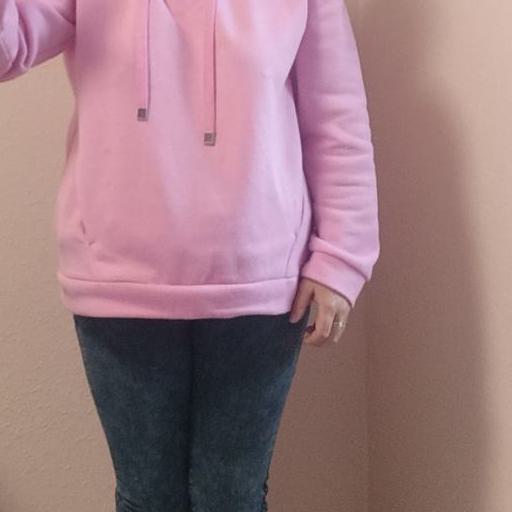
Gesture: no_gesture